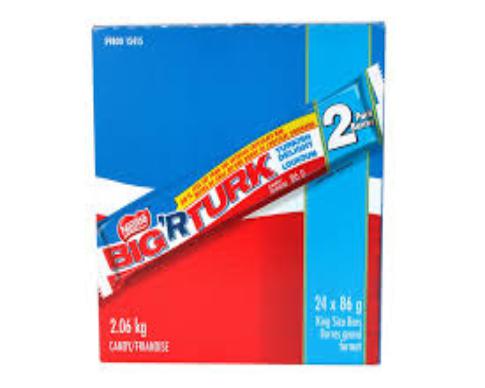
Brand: Big Turk
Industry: Food